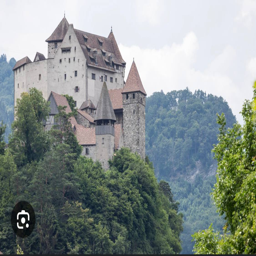
Burg Gutenberg